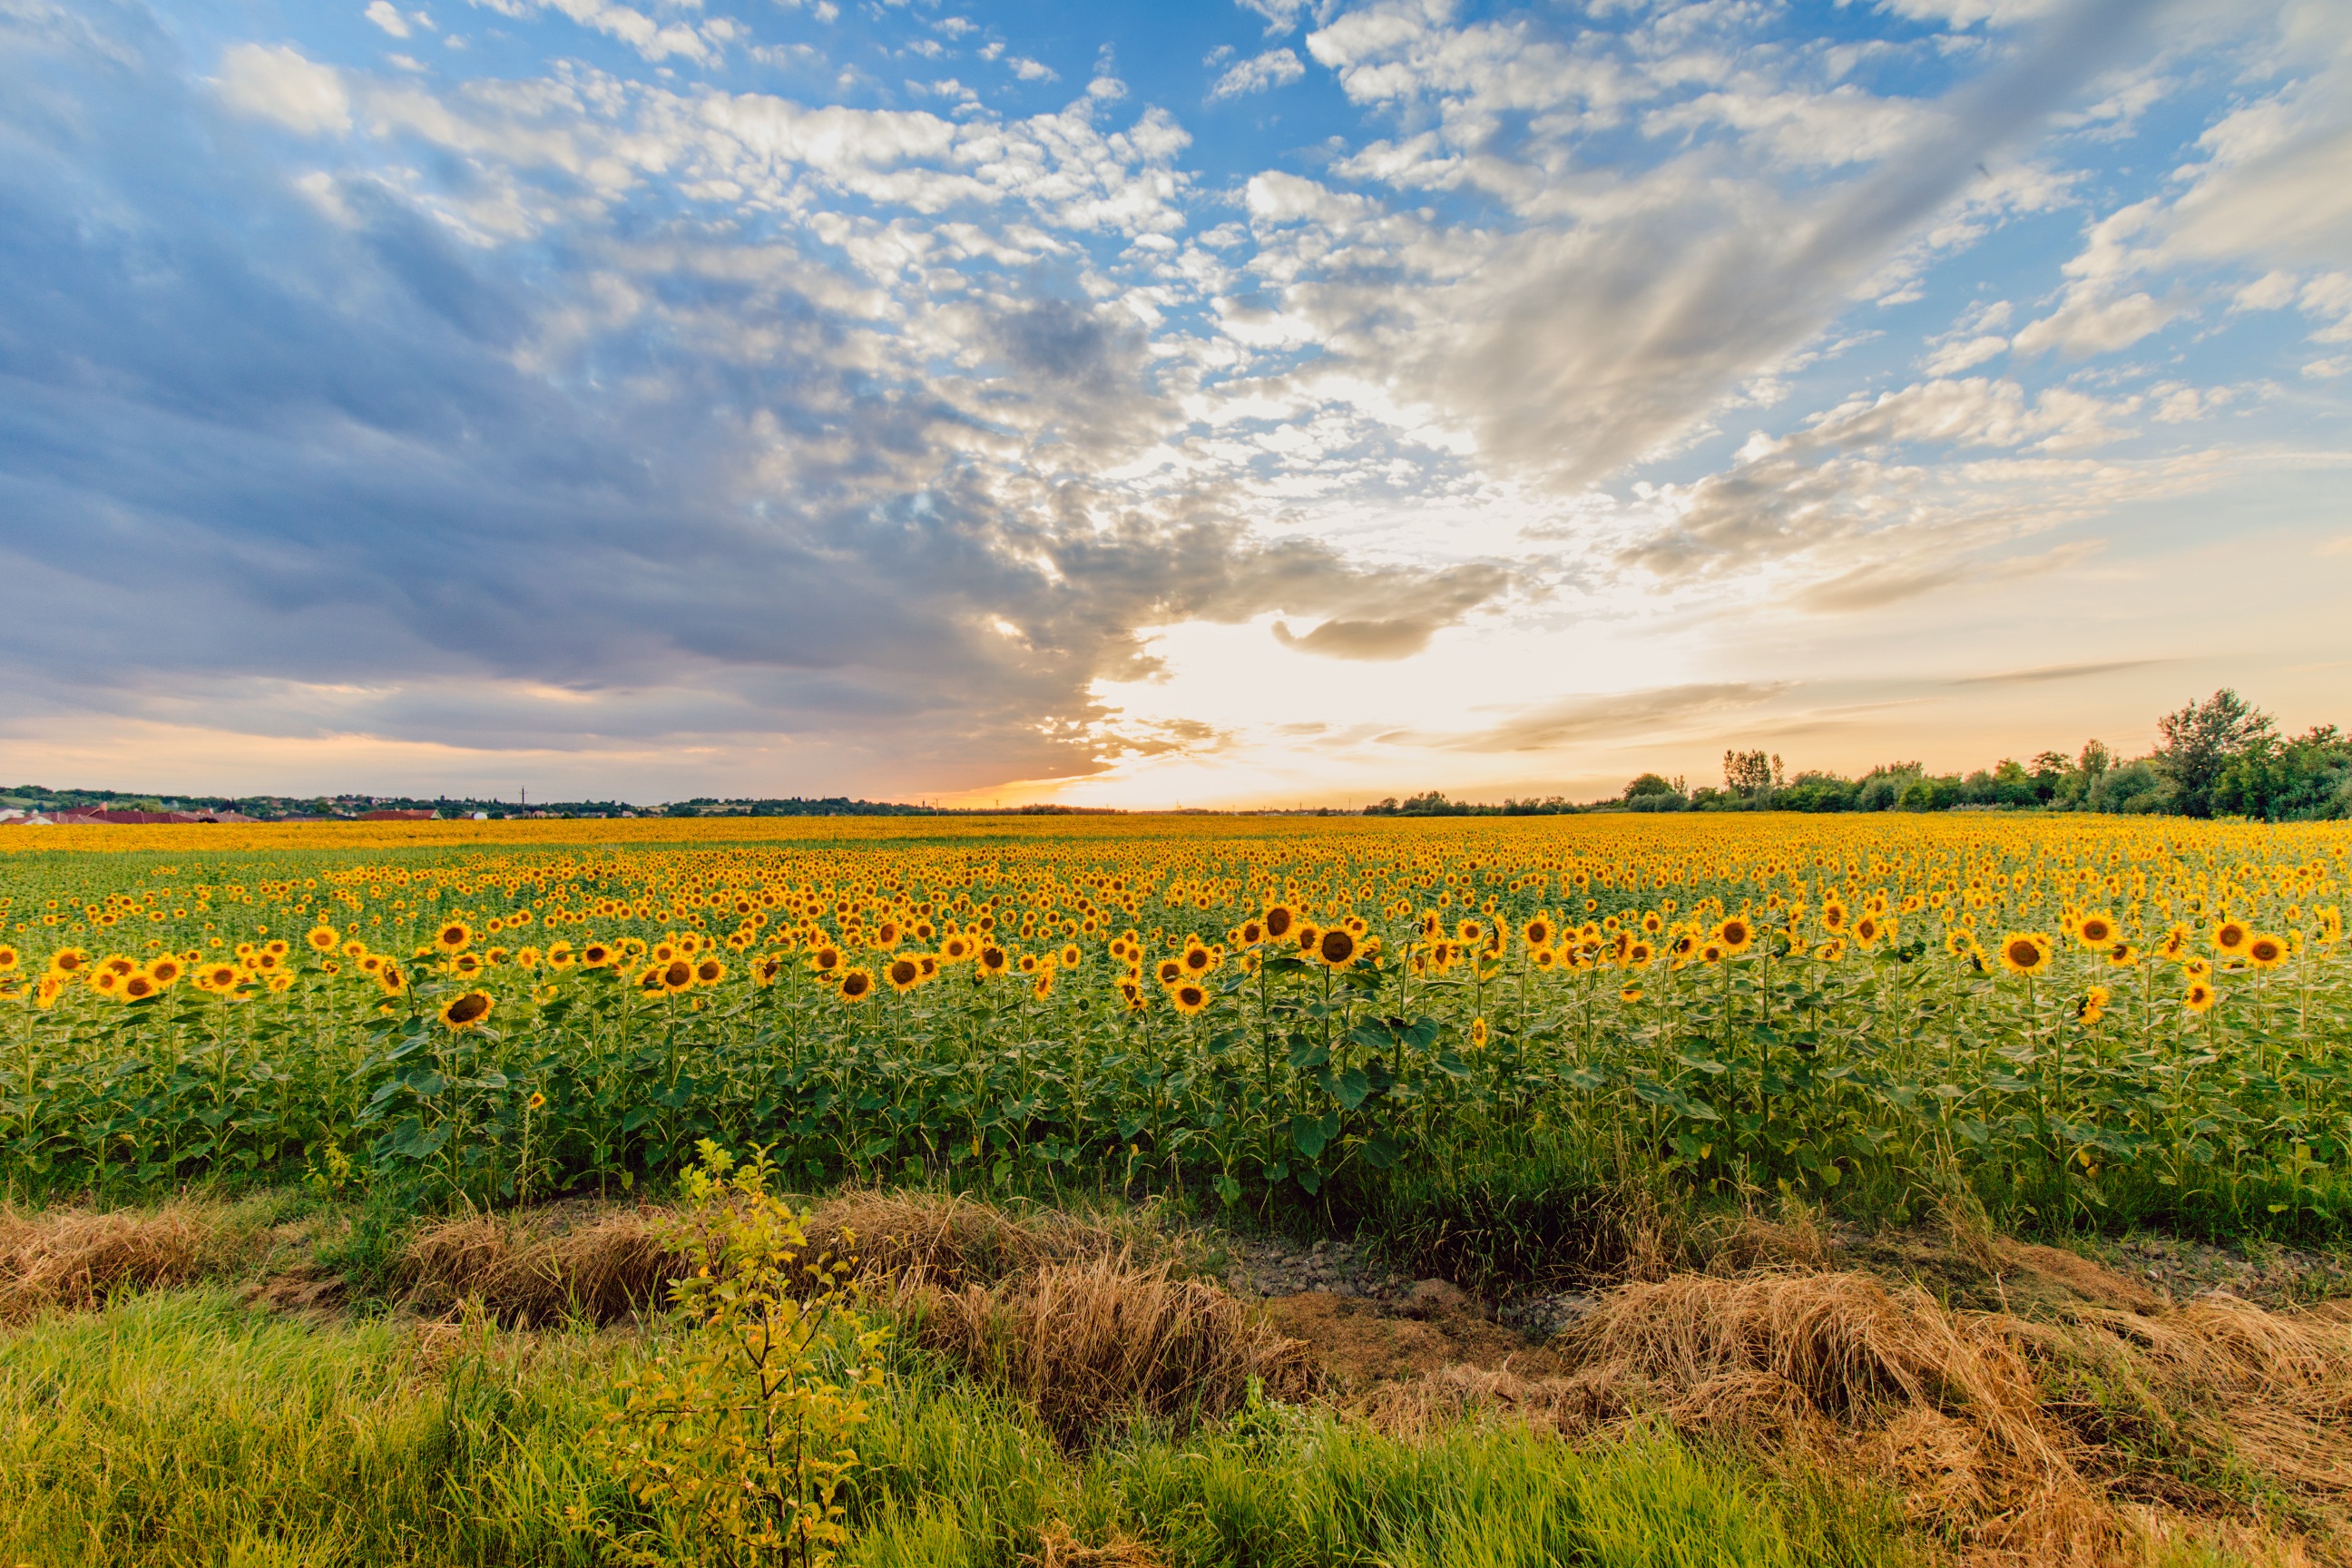
landscape, nature, grass, horizon, cloud, plant, sky, sunset, field, meadow, prairie, morning, flower, summer, food, produce, vegetable, crop, yellow, agriculture, savanna, plain, rapeseed, sunflower, wildflower, clouds, grassland, plateau, hungary, canola, mood, ecosystem, brassica, setting sun, steppe, rural area, flowering plant, natural environment, grass family, land plant, mustard plant